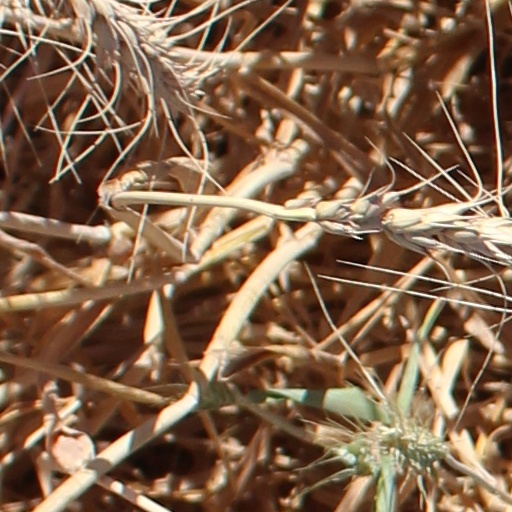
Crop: wheat